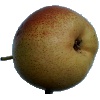
Label: pear_forelle